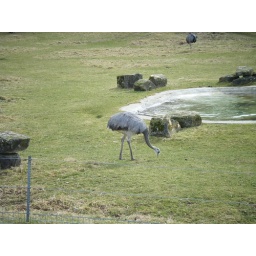
an emu at marwell eating the grass, with another one in the back ground